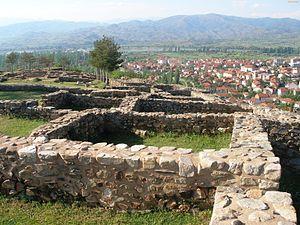
La forteresse de Vinitsa, parfois appelée Kalé de Vinitsa, est une forteresse qui domine la petite ville de Vinitsa, située dans l'est de la Macédoine du Nord. Elle est construite sur un promontoire de la chaîne de la Platchkovitsa, et surplombe la ville de 70 mètres de hauteur. Le site, aujourd'hui en ruines, fut utilisé du Néolithique au Moyen Âge.
Le Patrimoine culturel de la Macédoine du Nord est constitué par l'ensemble des sites, documents et traditions de la Macédoine du Nord qui sont protégés par la loi sur la protection du patrimoine. Il est géré, protégé et mis en valeur par le Conseil national de la Protection du Patrimoine, un organe du Ministère de la Culture.
La Région de l'Est est une des huit régions statistiques de la Macédoine du Nord. La Région de l'Est est située dans le centre-est du pays et est frontalière de la Bulgarie.
Vinitsa ou Vinica est une municipalité et une ville de l'est de la Macédoine du Nord. La municipalité comptait 19 938 habitants en 2002 et s'étend sur 432,67 km². La ville en elle-même comptait alors 10 863 habitants, le reste de la population étant réparti dans les villages alentour.